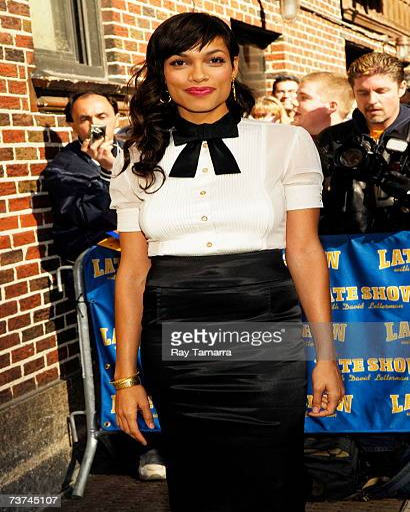
actor arrives at a taping